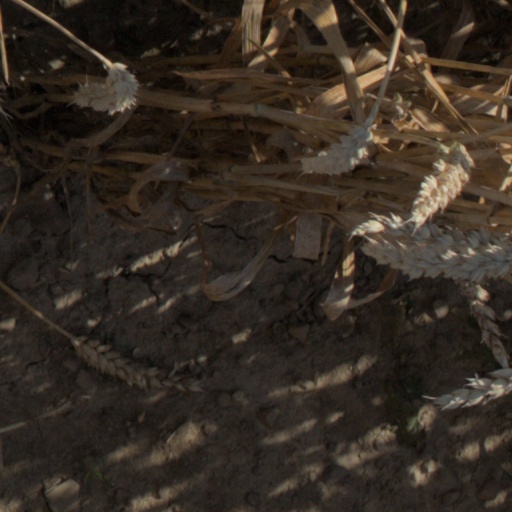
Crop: wheat